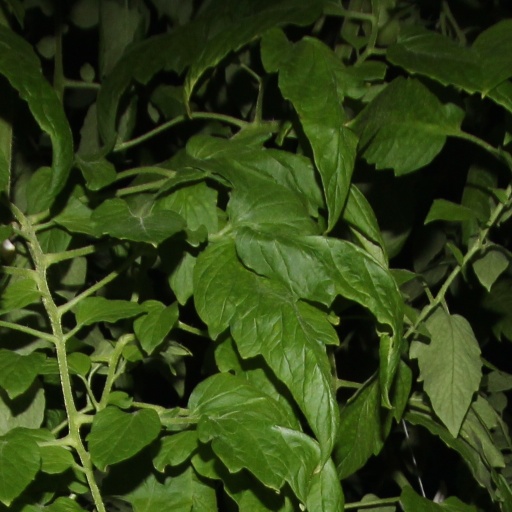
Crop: tomato